Carina Lau

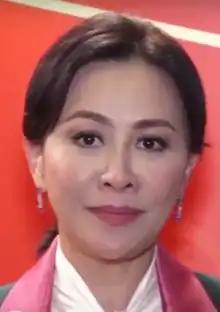
Lau in 2018

use both this parameter and |birth_date to display the person's date of birth, date of death, and age at death) -->